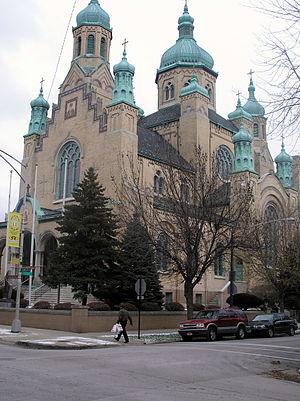
L'éparchie de Saint-Nicolas de Chicago des Ukrainiens est une éparchie de l'Église grecque-catholique ukrainienne couvrant l'Ouest et le Midwest des États-Unis et ayant son siège à Chicago en Illinois. Elle a été érigée canoniquement le 14 juillet 1961. Le siège de l'éparchie est la cathédrale Saint-Nicolas de Chicago située dans le quartier de l'Ukrainian Village.
Ukrainian Village est un quartier de la ville de Chicago situé dans le secteur de West Town, non loin du quartier de Wicker Park. Ses limites sont Division street au nord, Grand avenue au sud, Western avenue à l'ouest, Damen avenue à l'est. La zone située à l'est du village ukrainien s'étendant de Damen Avenue à Ashland Street, était à l'origine connue sous le nom de East Ukrainian Village. Le quartier comprend également l'Ukrainian Institute of Modern Art et l'Ukrainian National Museum. Ce quartier est habité par une population originaire d'Europe de l'Est en particulier des ukrainiens, des russes, des biélorusses, des moldaves, des roumains et des bulgares dont la majorité sont chrétiens orthodoxes.